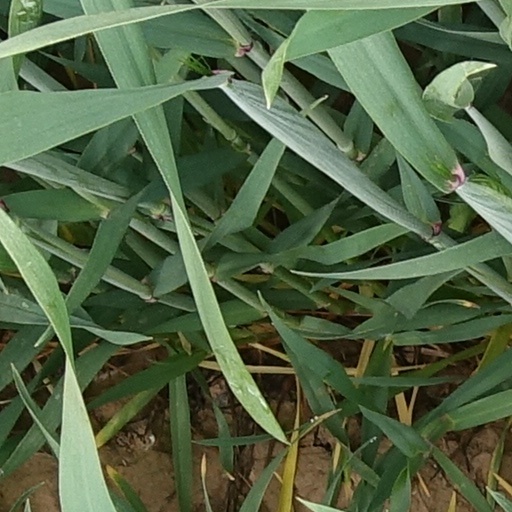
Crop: wheat